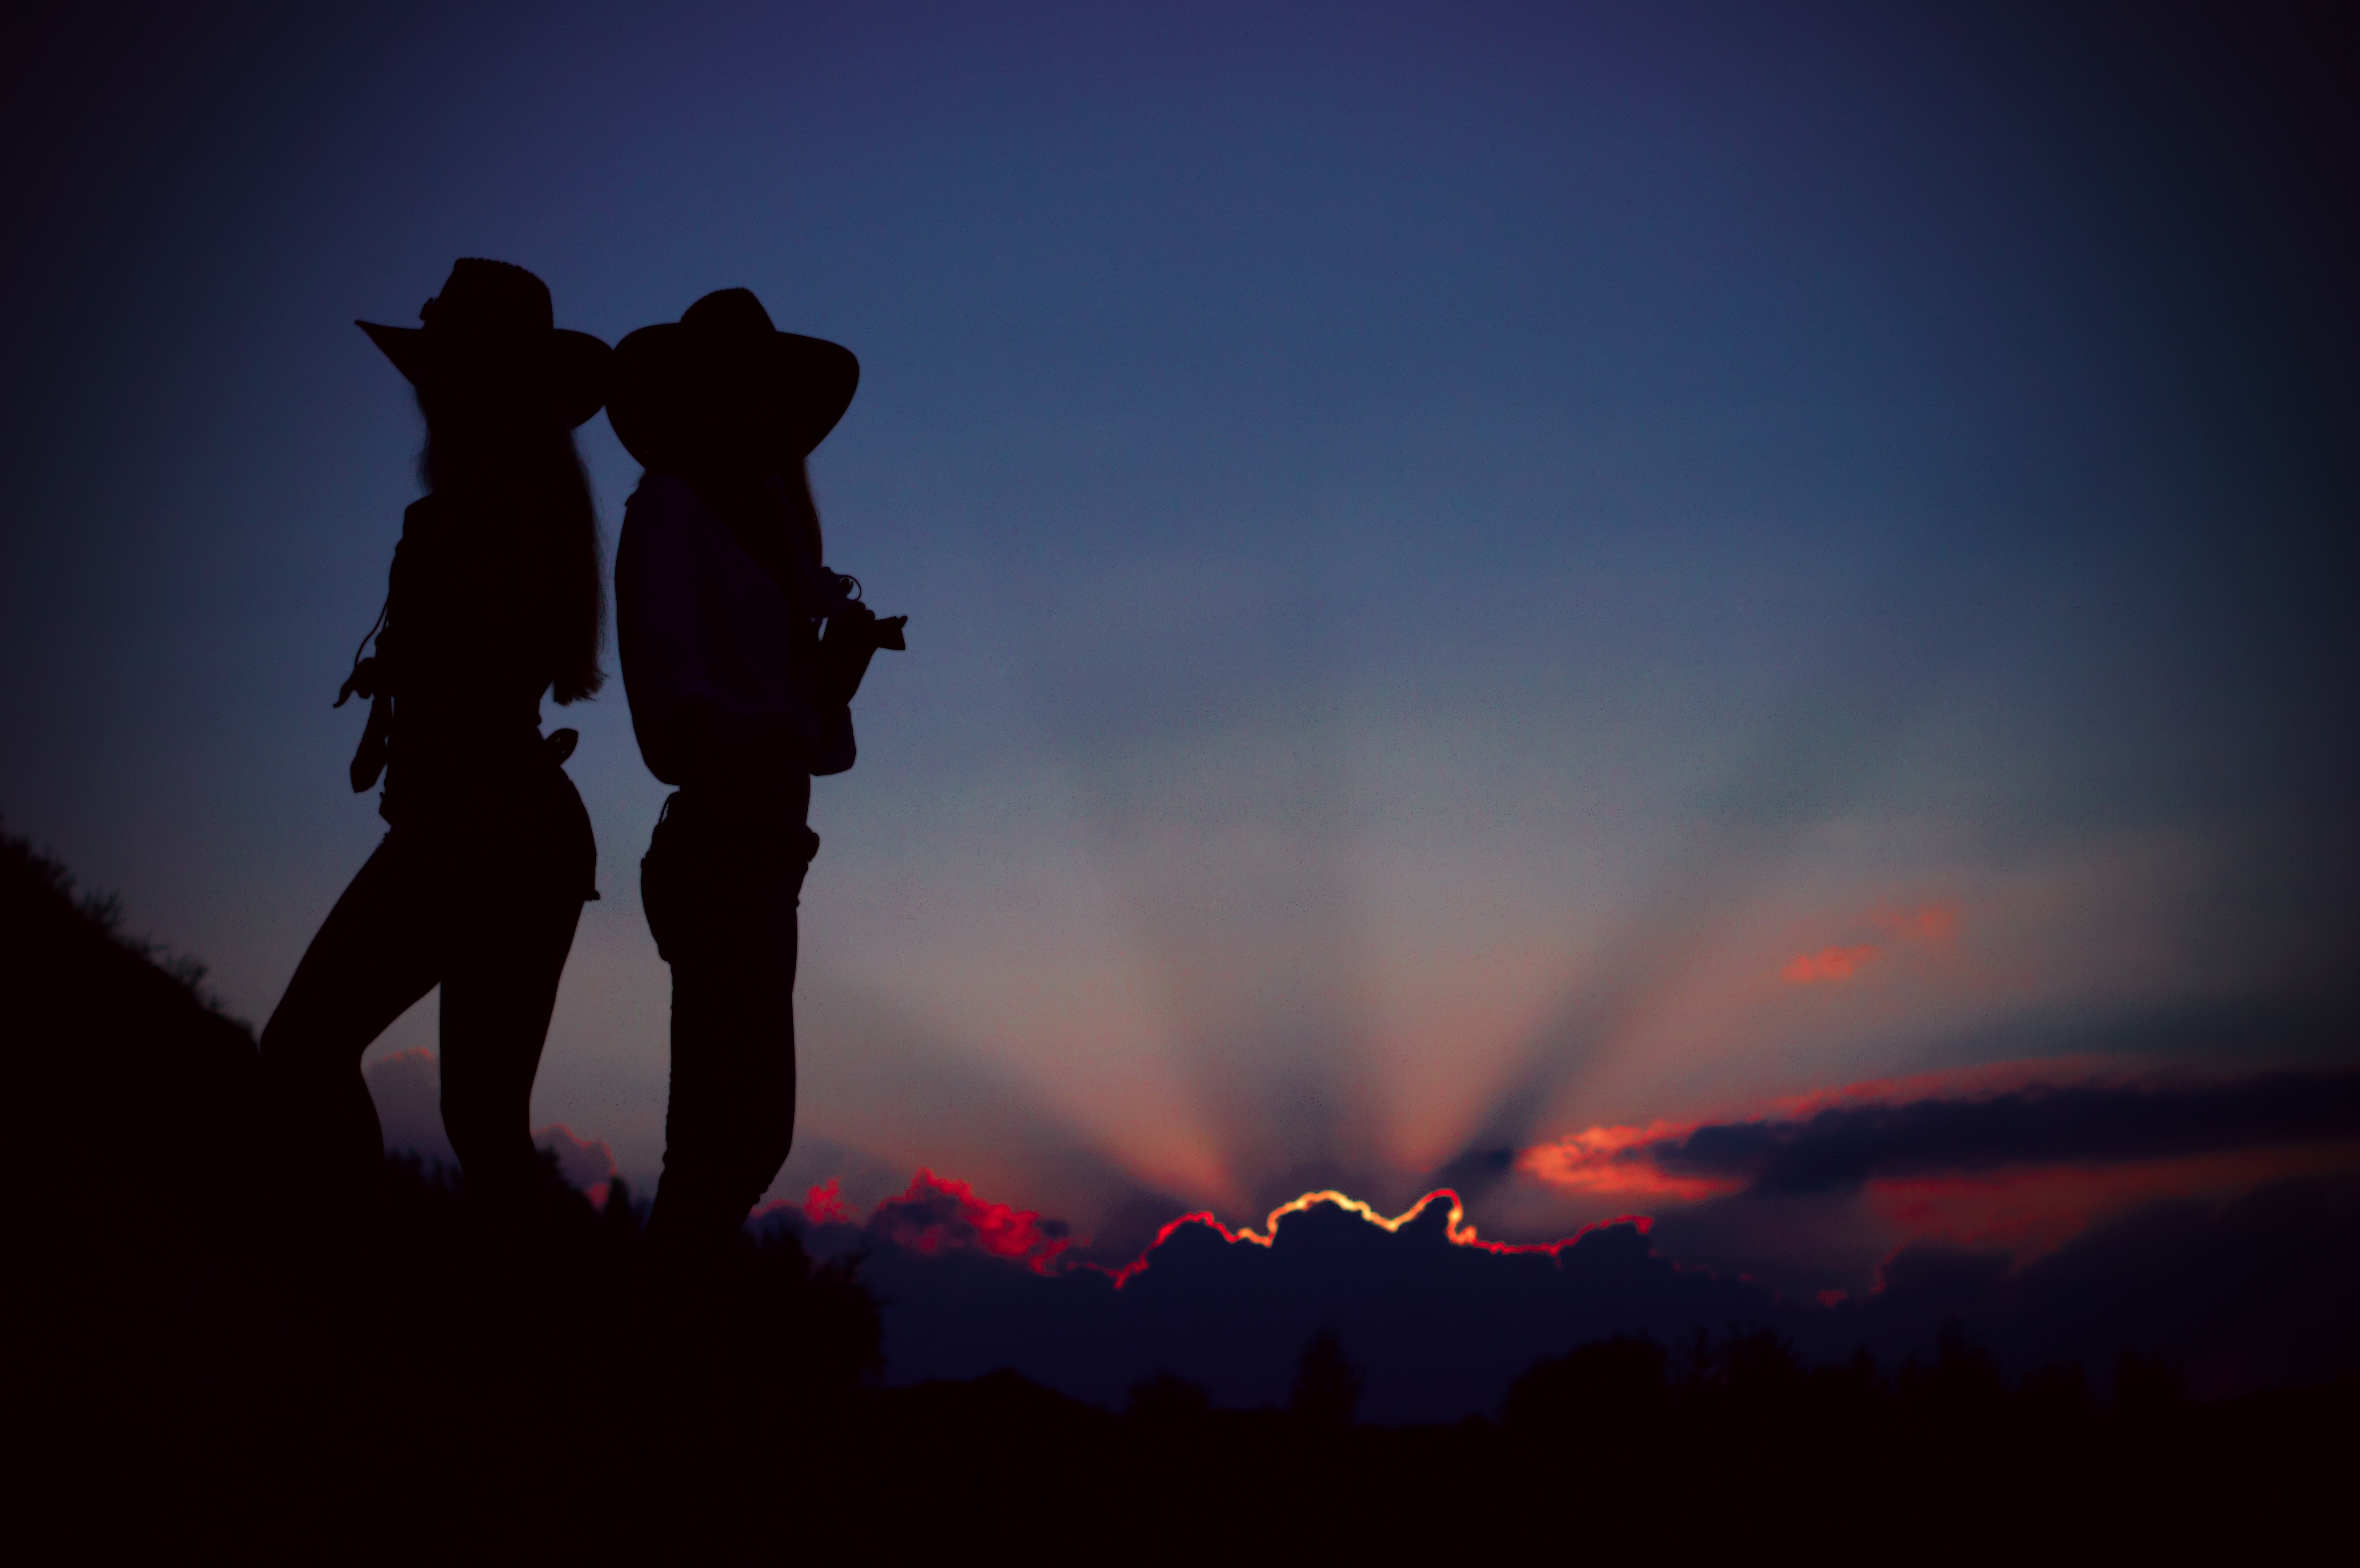
landscape, horizon, silhouette, mountain, light, cloud, people, sky, sun, sunrise, sunset, sunlight, dawn, atmosphere, travel, dusk, evening, darkness, outdoors, girls, clouds, adult, low angle shot, atmosphere of earth